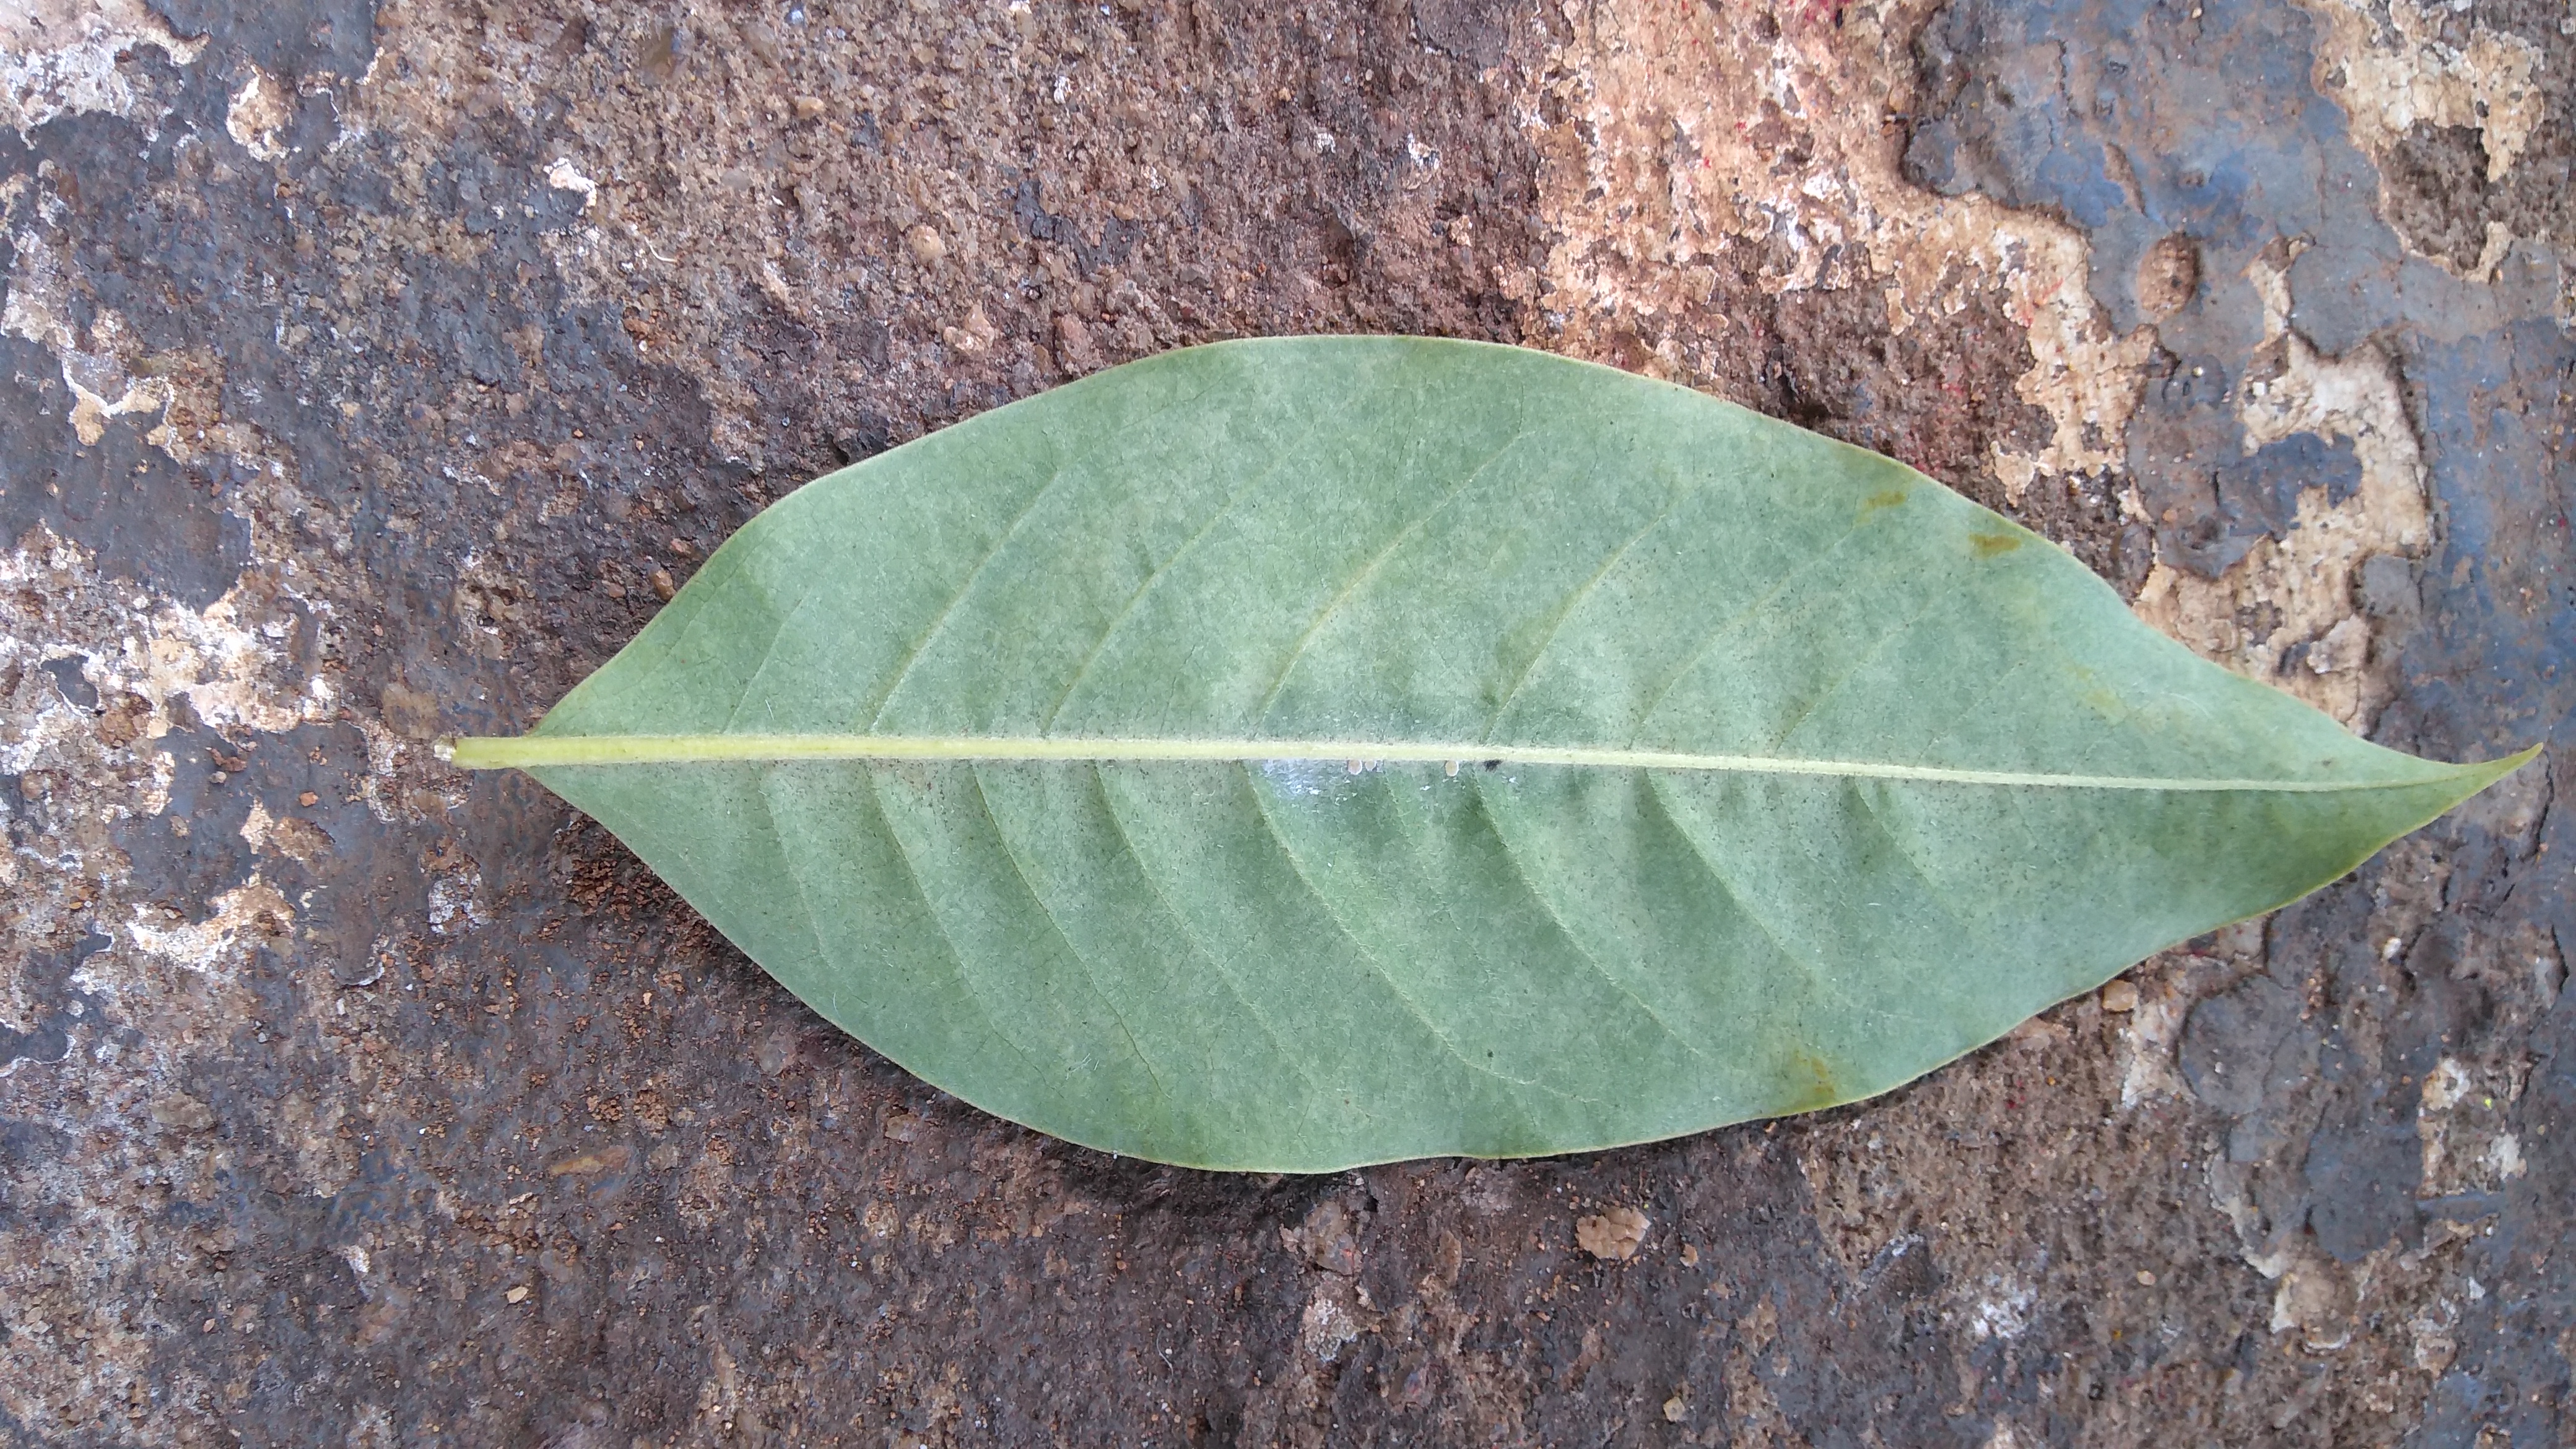
Plant: Sampige